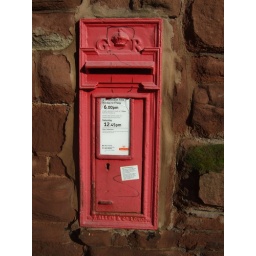
Postbox in wall near the suspension bridge in Chester